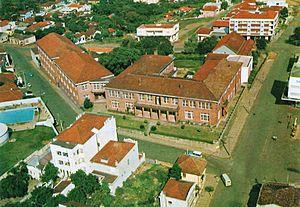
Centro est un quartier de la ville brésilienne de Santa Maria, Rio Grande do Sul. Le quartier est situé dans district de Sede.